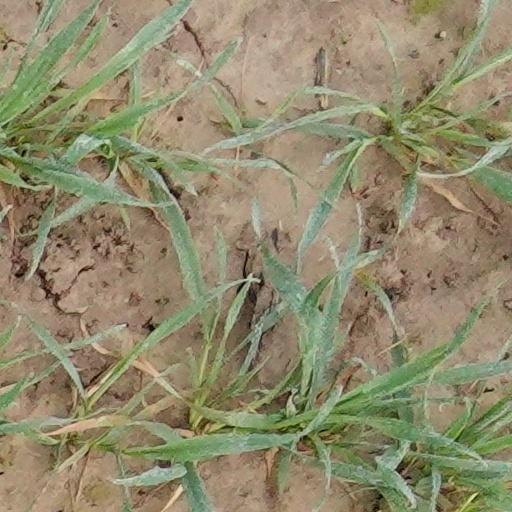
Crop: wheat